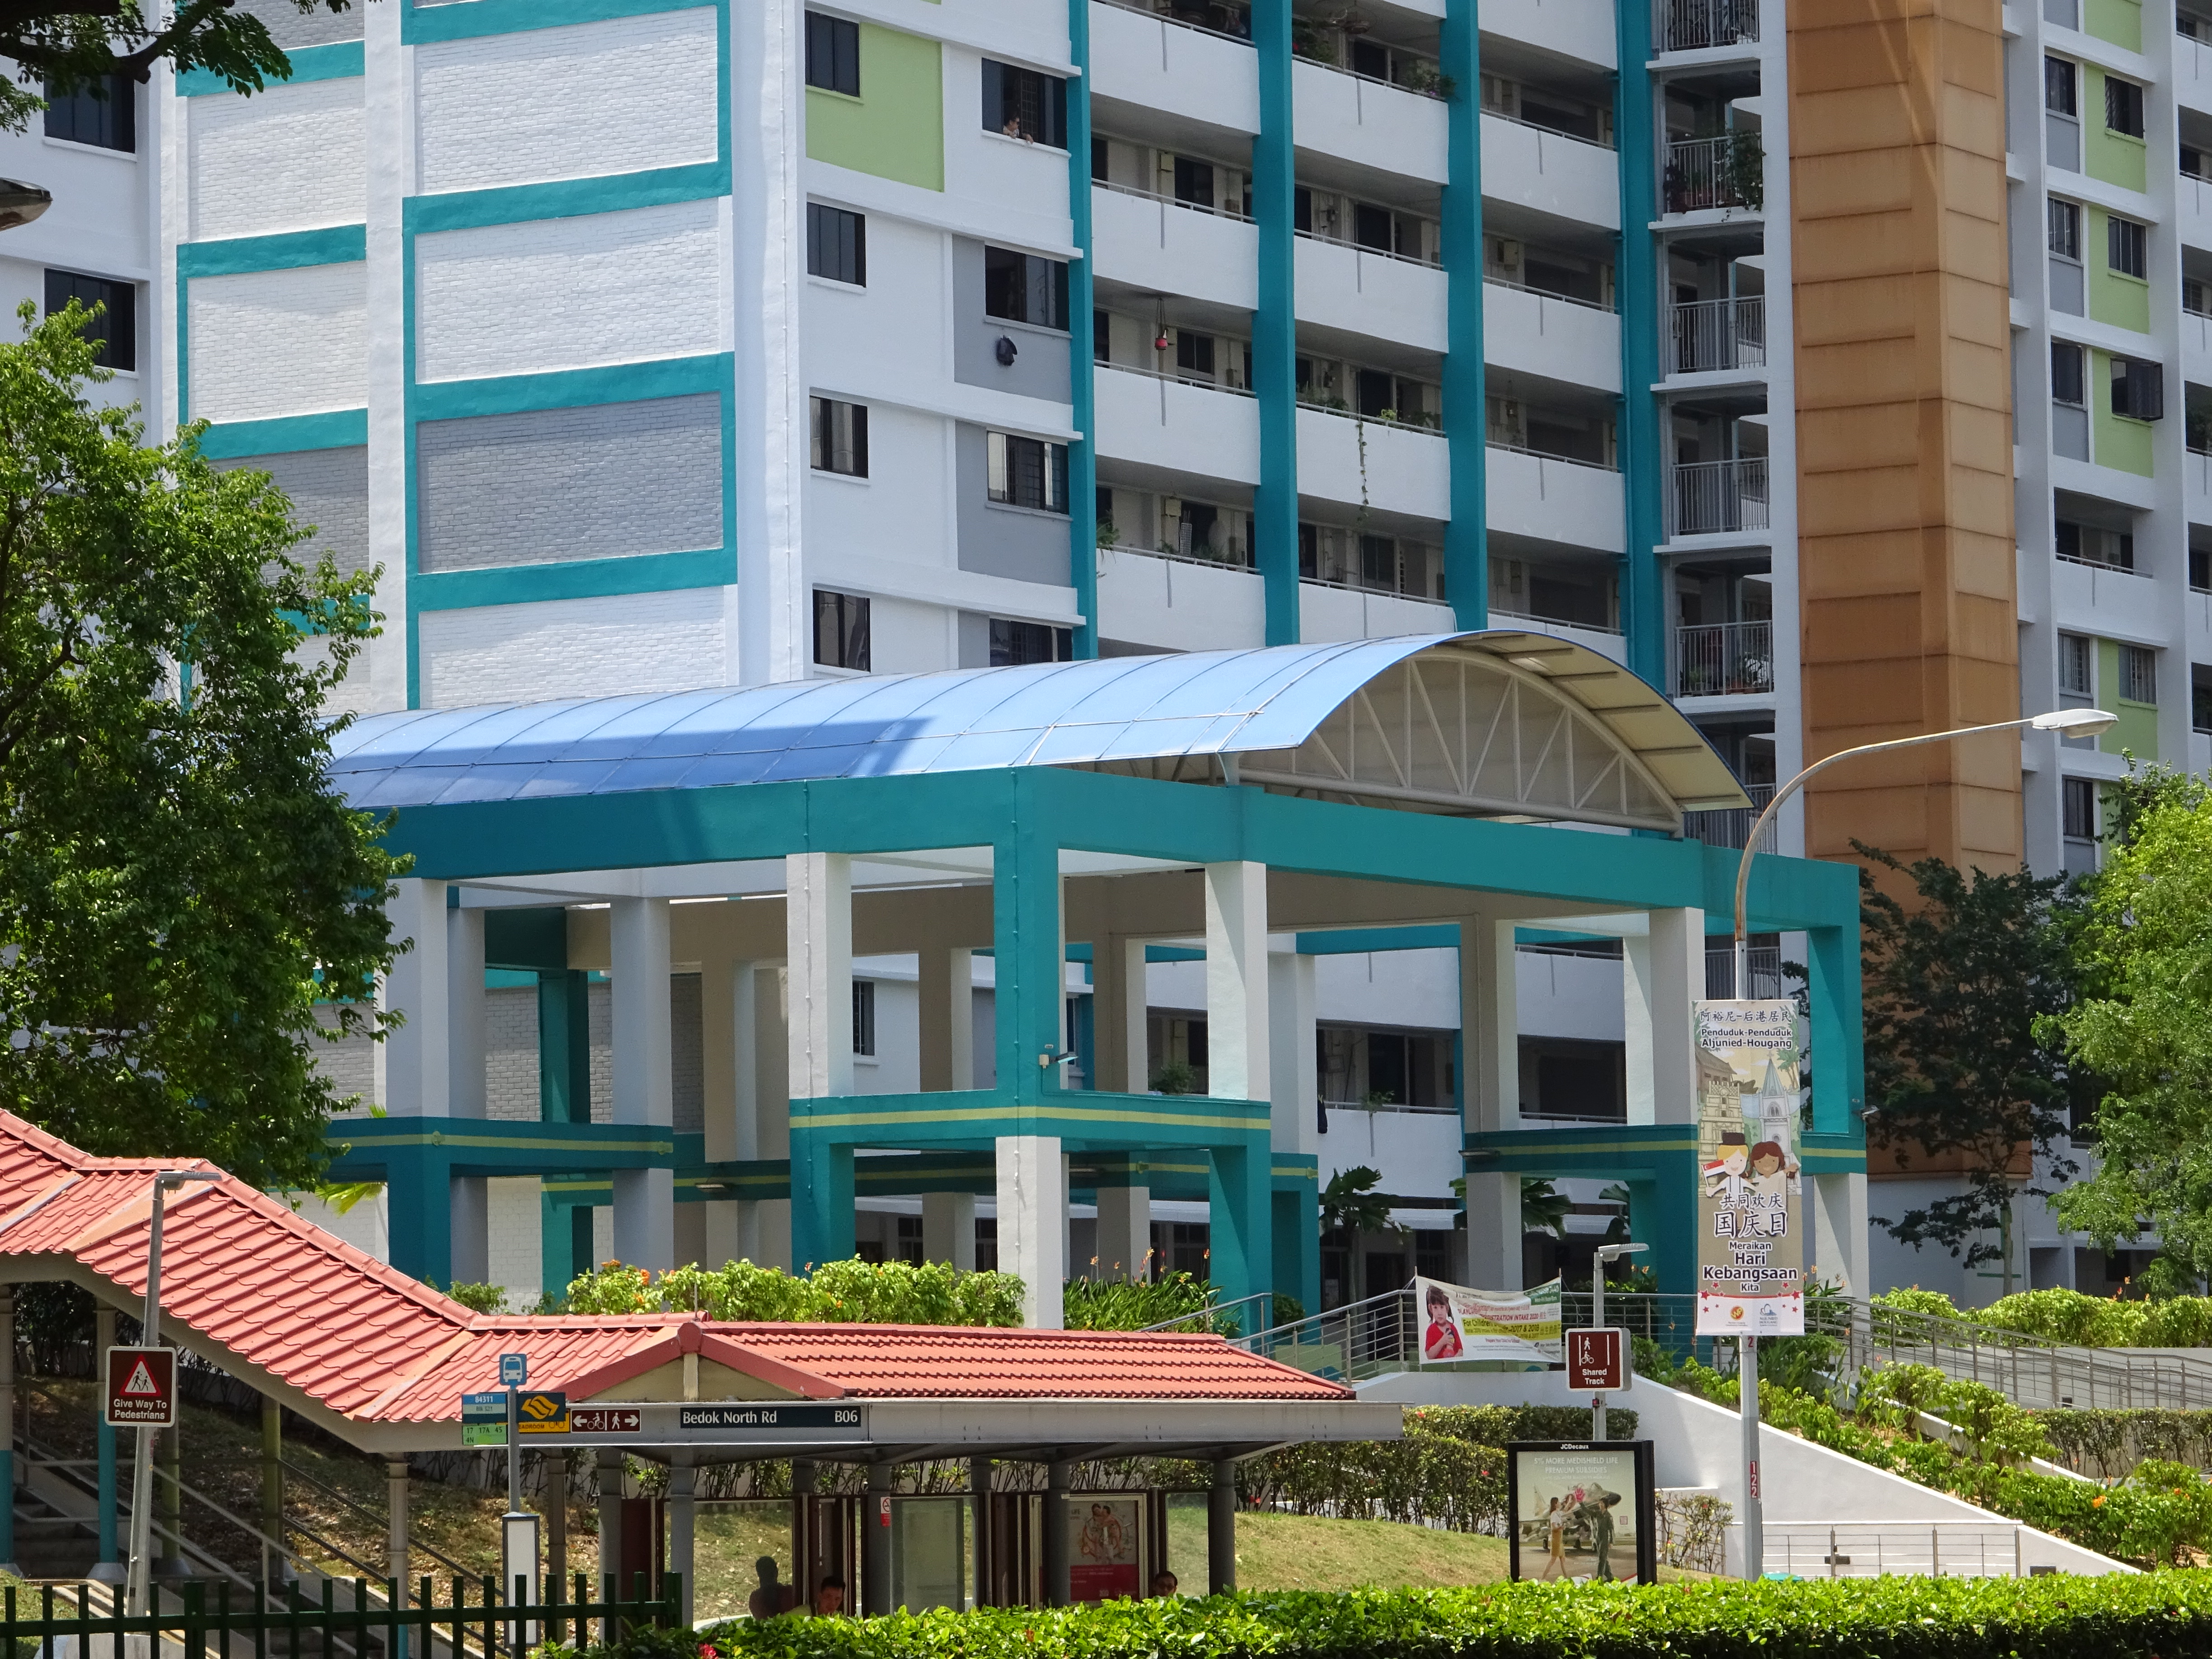
buildings, life, living, city, street, building, window, property, plant, architecture, tree, urban design, neighbourhood, residential area, condominium, house, real estate, facade, roof, tower block, leisure, commercial building, urban area, mixed use, shade, apartment, suburb, home, porch, room, palm tree, landscape, resort, siding, eco hotel, downtown, transport, estate, corporate headquarters, skyscraper, headquarters, hotel